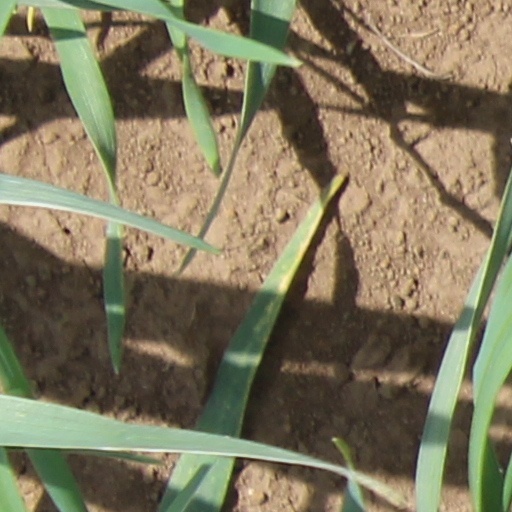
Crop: wheat